Per-Erik Hallin

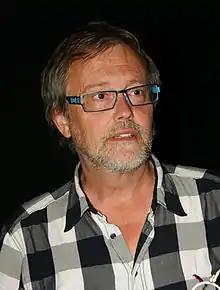
Per Erik Hallin in 2008

Hallin played and sang with Elvis Presley in 1974. Hallin took part in the Swedish Melodifestivalen in 1984 and 1985. He has sung and played with musicians and artists including: Carola Häggkvist, Ted Gärdestad, Alex Acuña, Bill Maxwell, Per Lindvall, Hadley Hockensmith, Ingemar Olsson, Frank Ådahl and Nathan East.